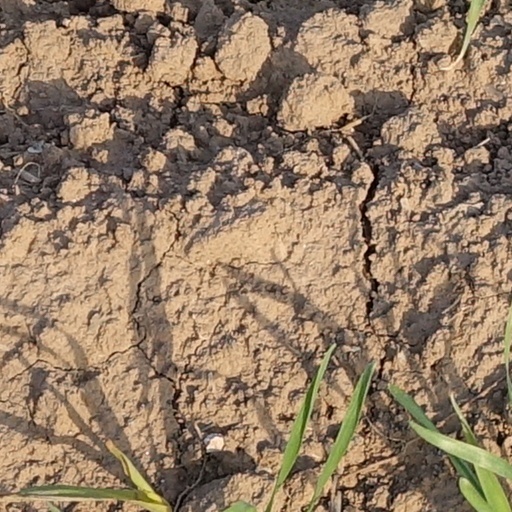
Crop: wheat